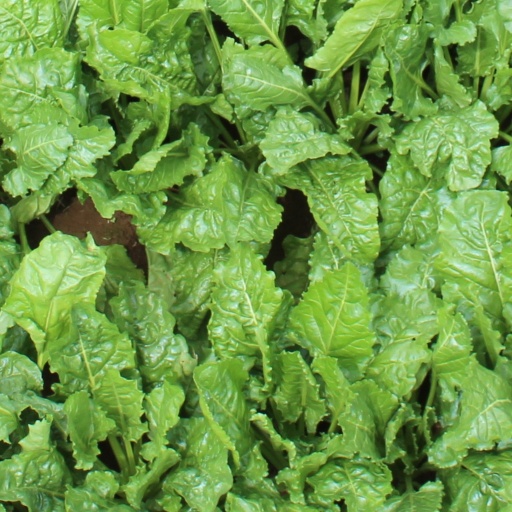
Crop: sugar beet